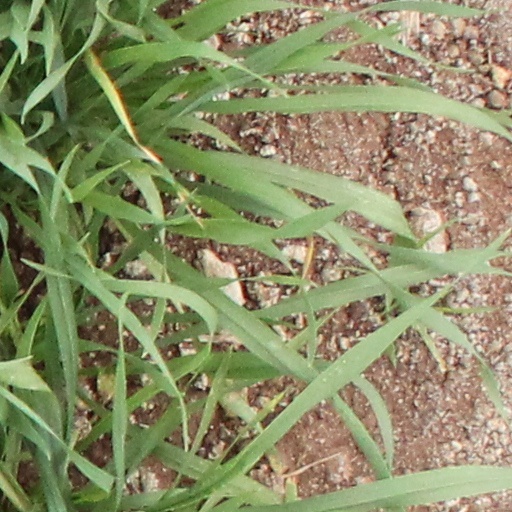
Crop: wheat